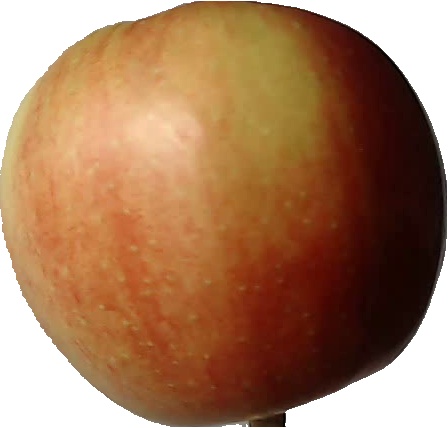
Label: apple_red_2